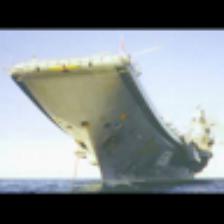
Label: NonHuman